Continent

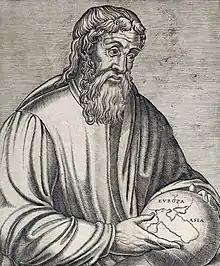
The Ancient Greek geographer Strabo holding a globe showing "Europa" and "Asia"

Some areas of continental crust are largely covered by the ocean and may be considered submerged continents. Notable examples are Zealandia, emerging from the ocean primarily in New Zealand and New Caledonia, and the almost completely submerged Kerguelen Plateau in the southern Indian Ocean.